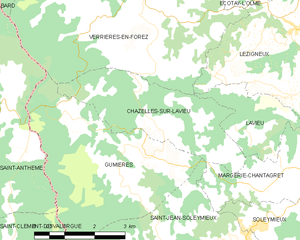
Chazelles-sur-Lavieu est une commune française située dans le département de la Loire en région Auvergne-Rhône-Alpes, et faisant partie de Loire Forez Agglomération.